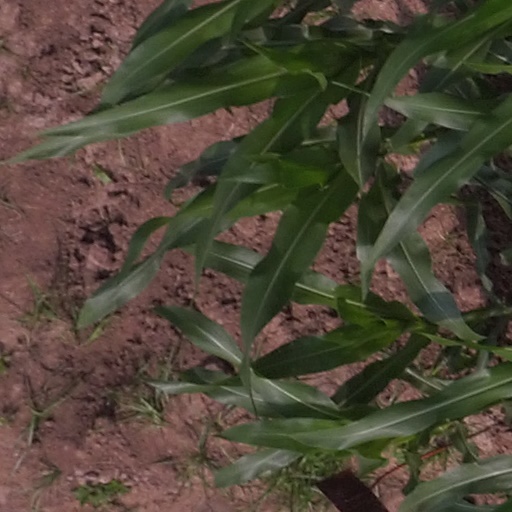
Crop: maize; corn